Vejle

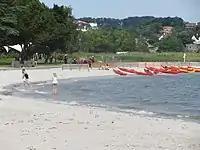
Albuen Beach

In addition to the shopping experiences in the city, Vejle also has its own shopping centre, the , located in the center of the city. It contains 38 stores and two restaurants and lies within the pedestrian street.